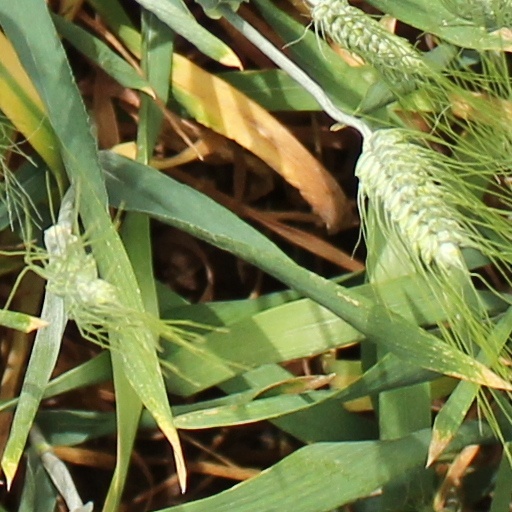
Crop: wheat